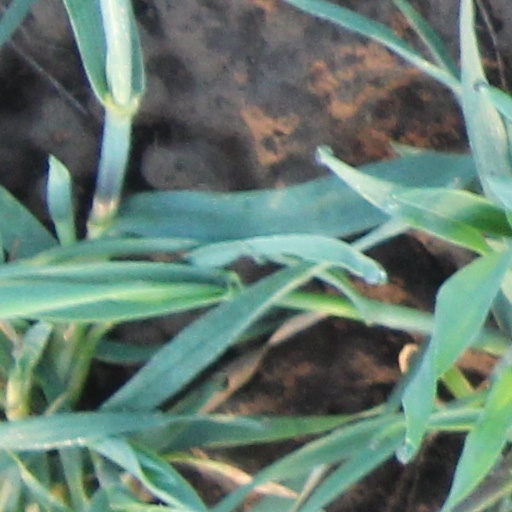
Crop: wheat